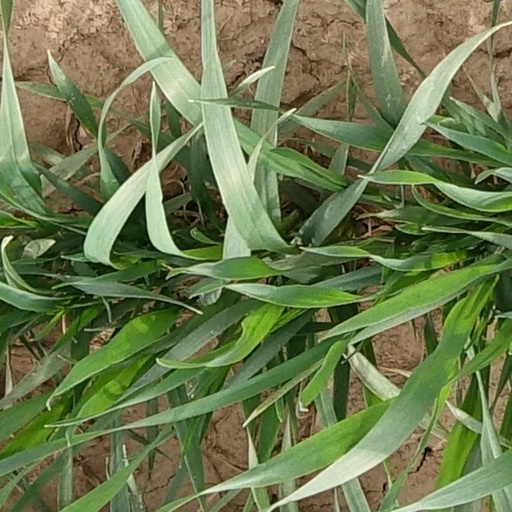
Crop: wheat